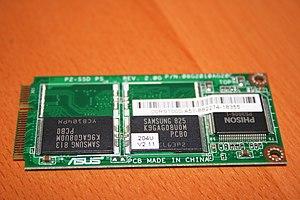
Une carte SSD de 8 Go provenant de l'Asus Eee PC 901. Mini PCI Express